Tullynacross (Glangevlin)

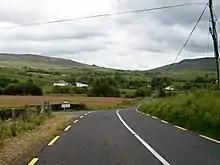
Minor road junction on the R200 at Tullynacross (geograph 2703964)

Tullynacross is bounded on the north by Ardvagh townland, on the west by Curraghglass and Gub (Glangevlin) townlands, on the south by Moneensauran townland and on the east by Corracleigh, Derrynananta Lower and Dunmakeever townlands. Its chief geographical features are Tullynacross Hill which reaches a height of 567 feet, Dunmakeever Lough, Owenmore River (County Cavan), mountain streams, gravel pits and spring wells. The townland is traversed by the regional R200 road (Ireland), minor public roads and rural lanes. The townland covers 182 statute acres.